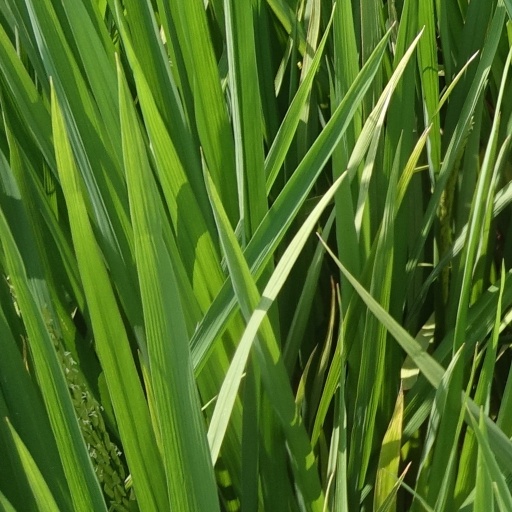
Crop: rice